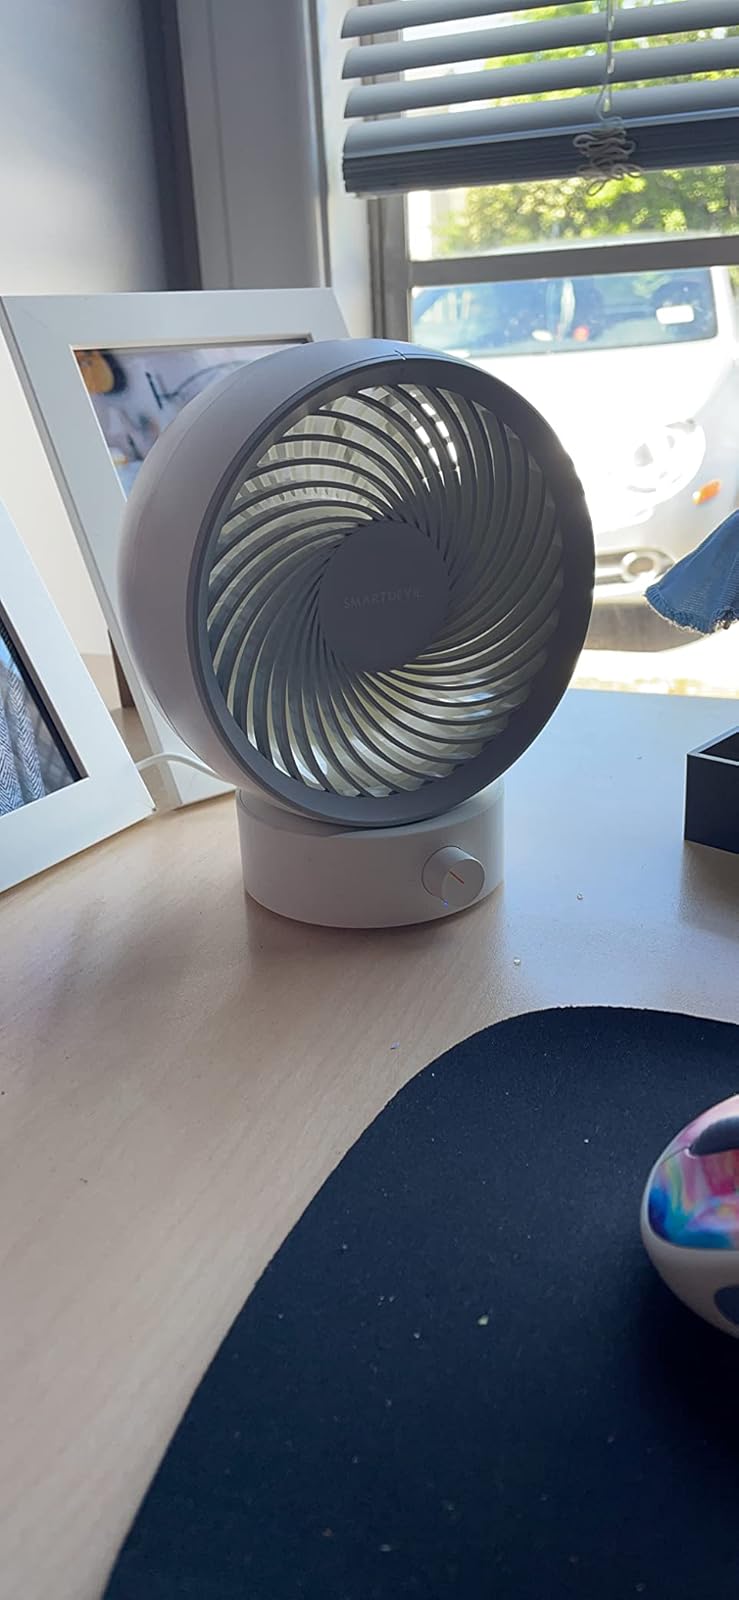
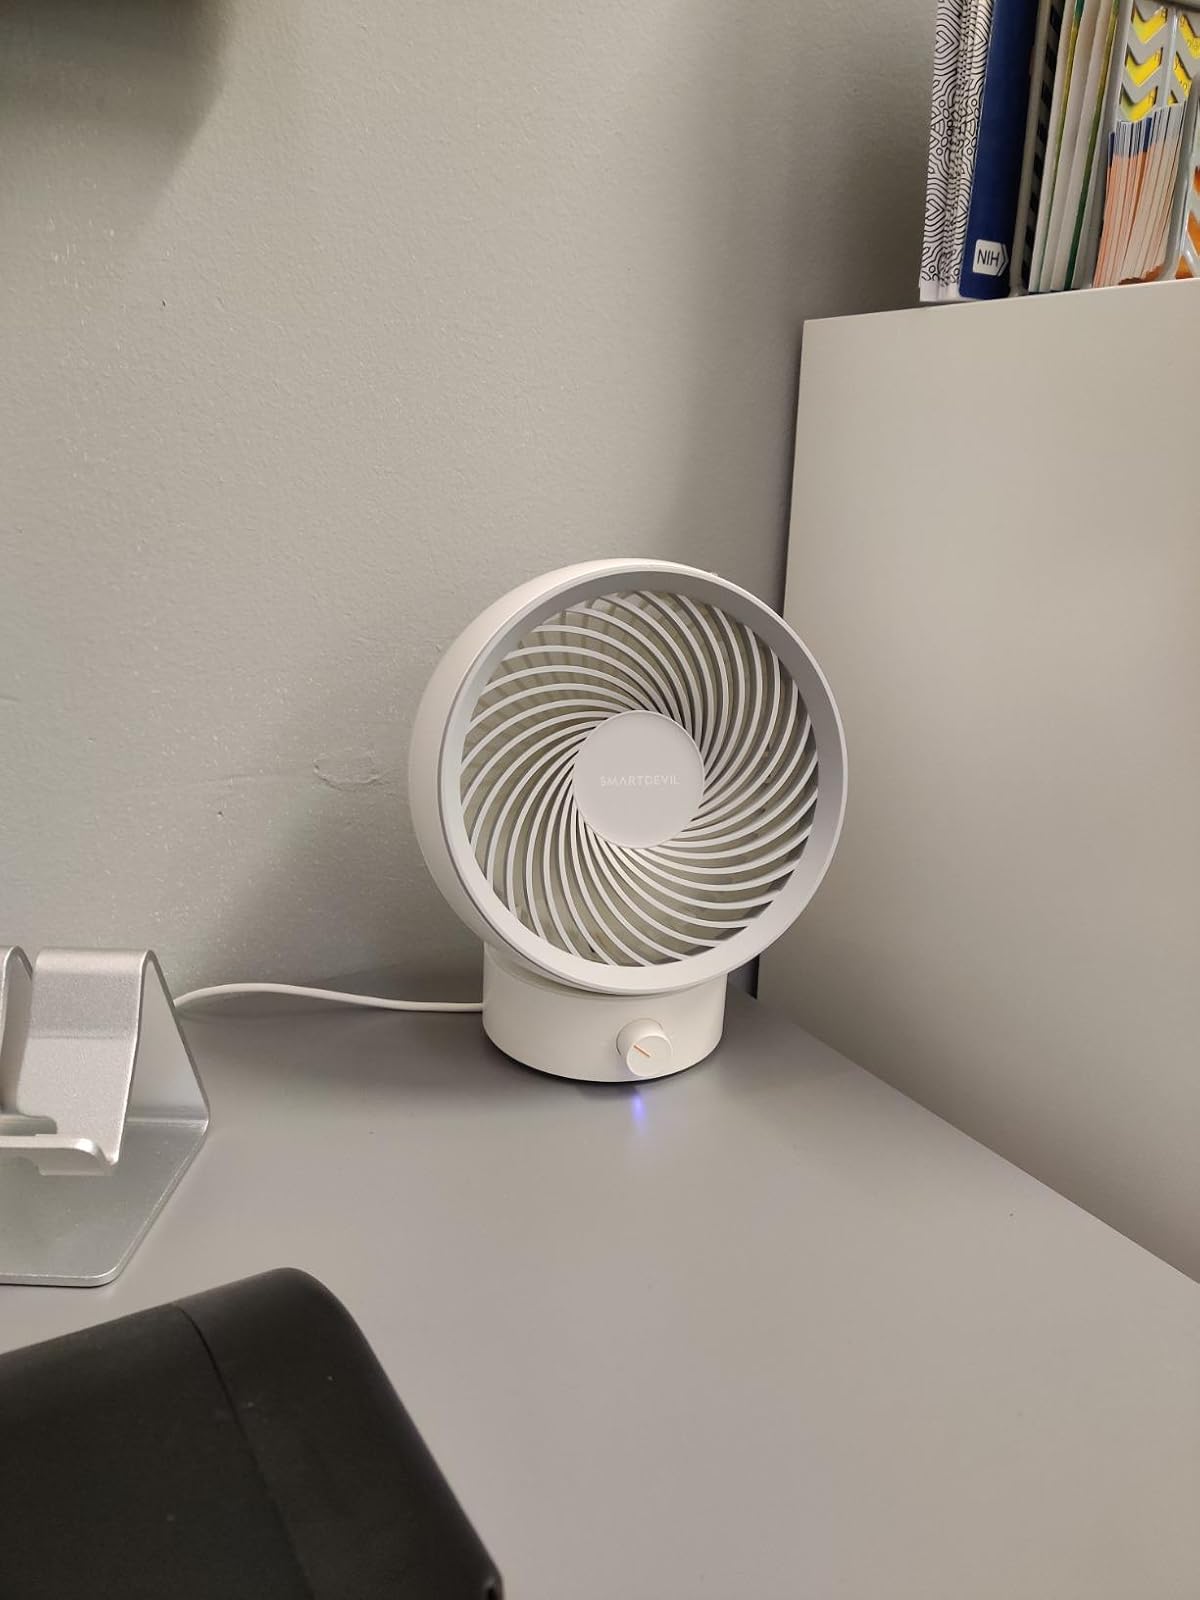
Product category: fan
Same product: yes